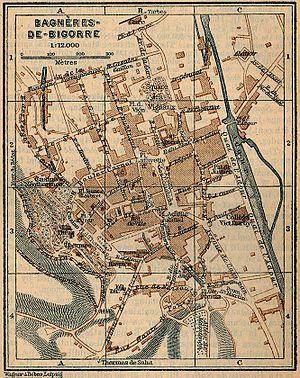
Bagnères-de-Bigorre est une commune française, située dans le département des Hautes-Pyrénées dont elle est une des sous-préfectures, en région Occitanie.